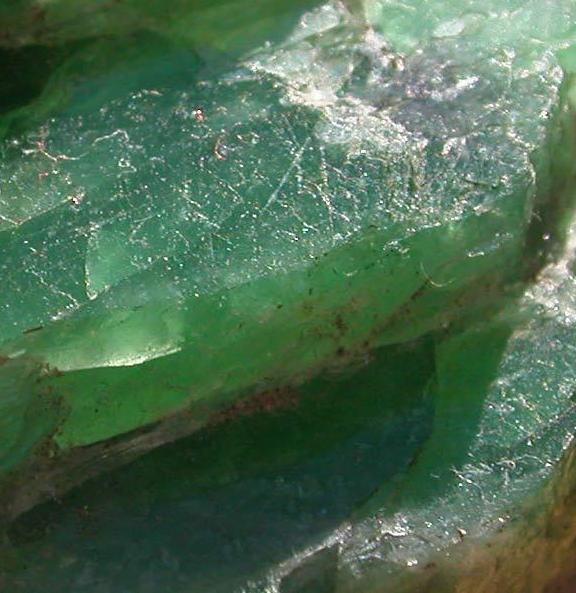
Texture: crystalline